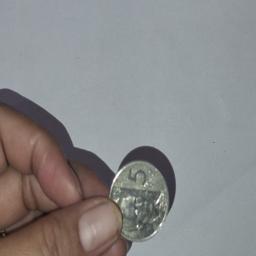
Label: 5_New_Front